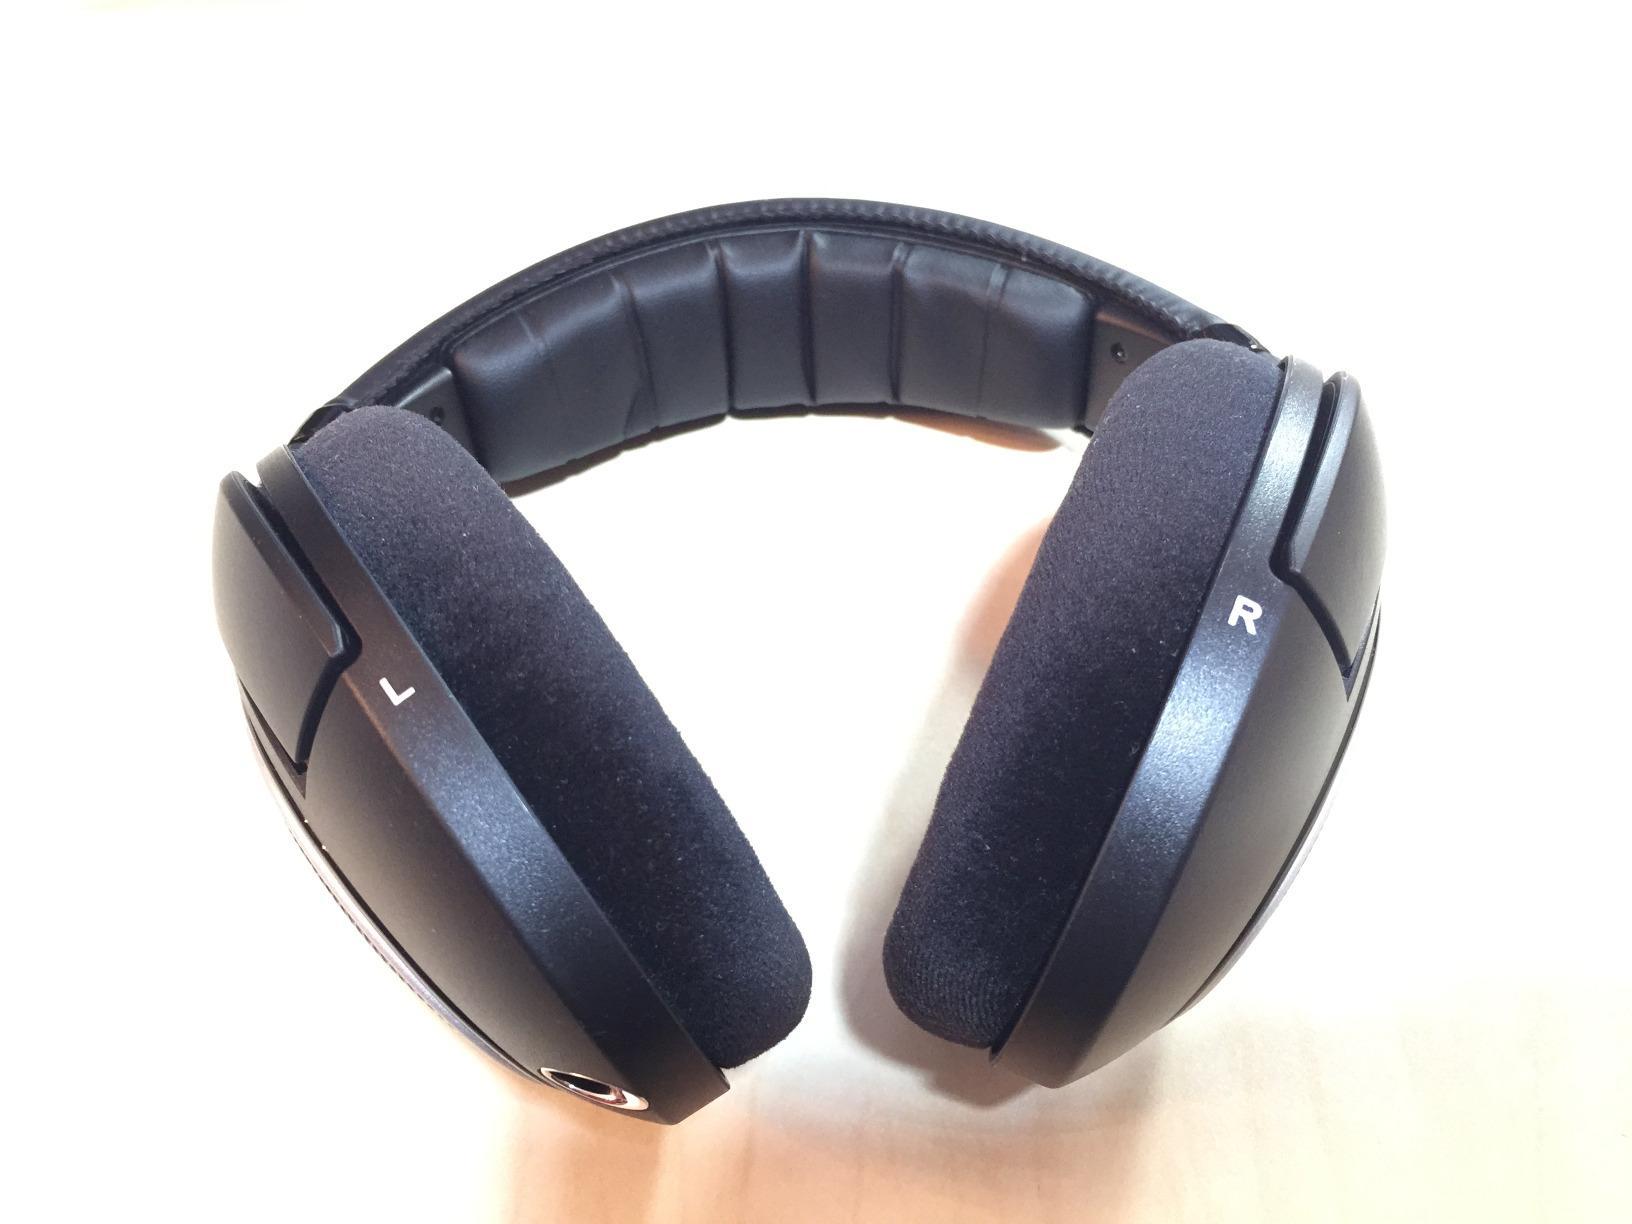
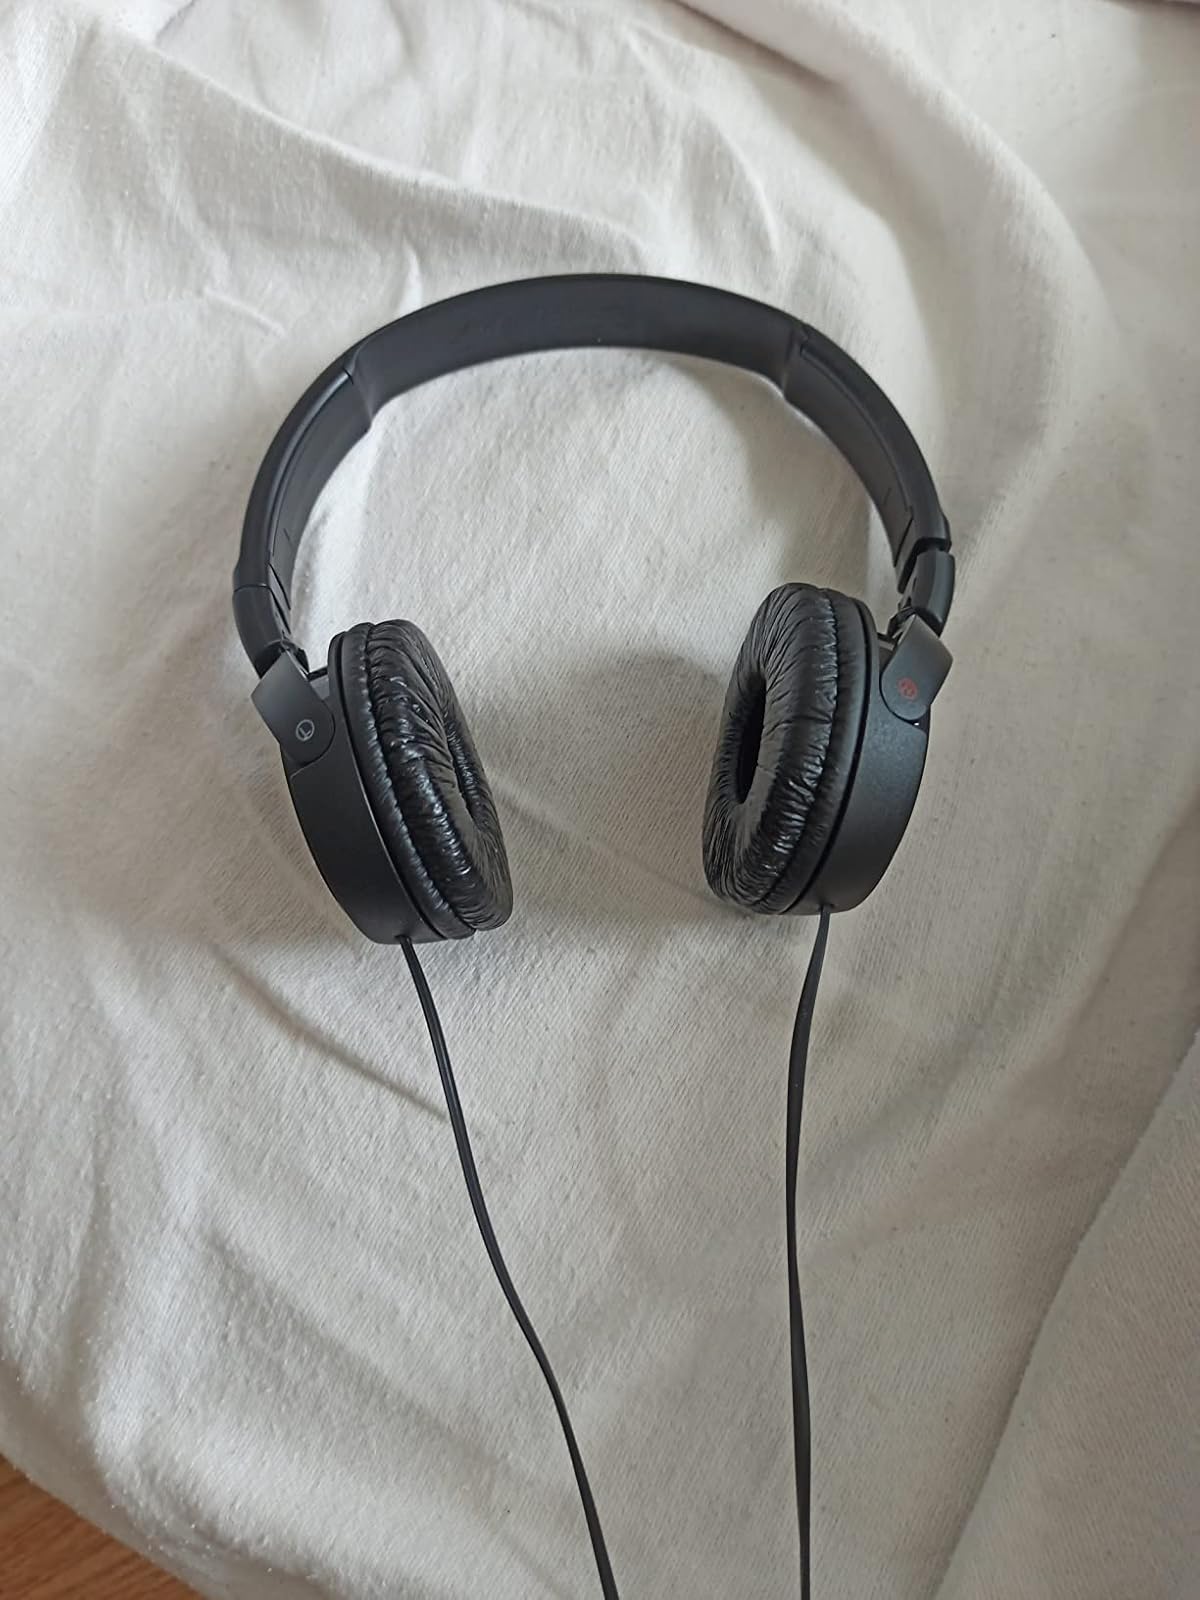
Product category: headphones
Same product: no